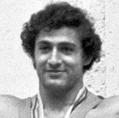
Age: 23